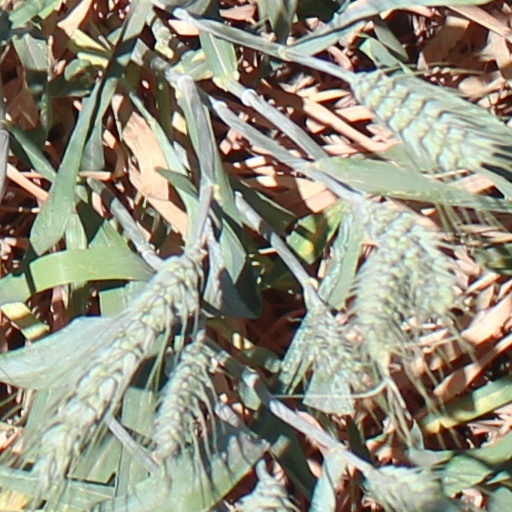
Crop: wheat